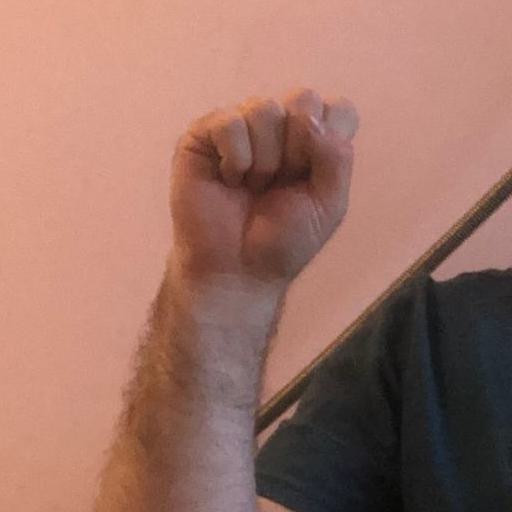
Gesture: fist